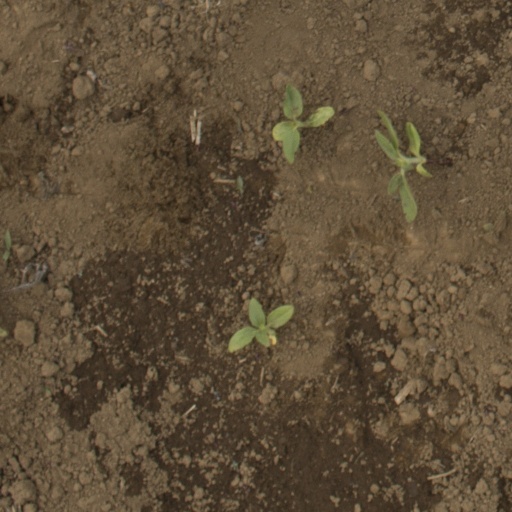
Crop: Jerusalem artichoke